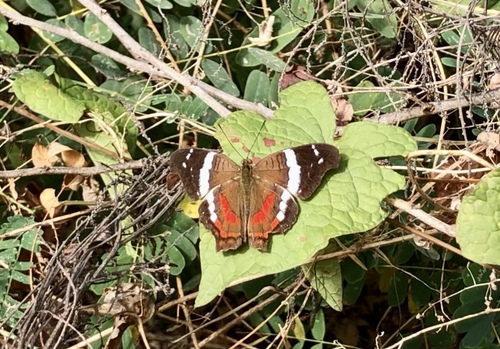
Scientific name: Anartia fatima
Common name: Banded peacock
Family: Nymphalidae
Order: Lepidoptera
Pollinator type: Primary pollinator
Habitat: Open areas and gardens
Geographic range: South America
Conservation status: Least Concern